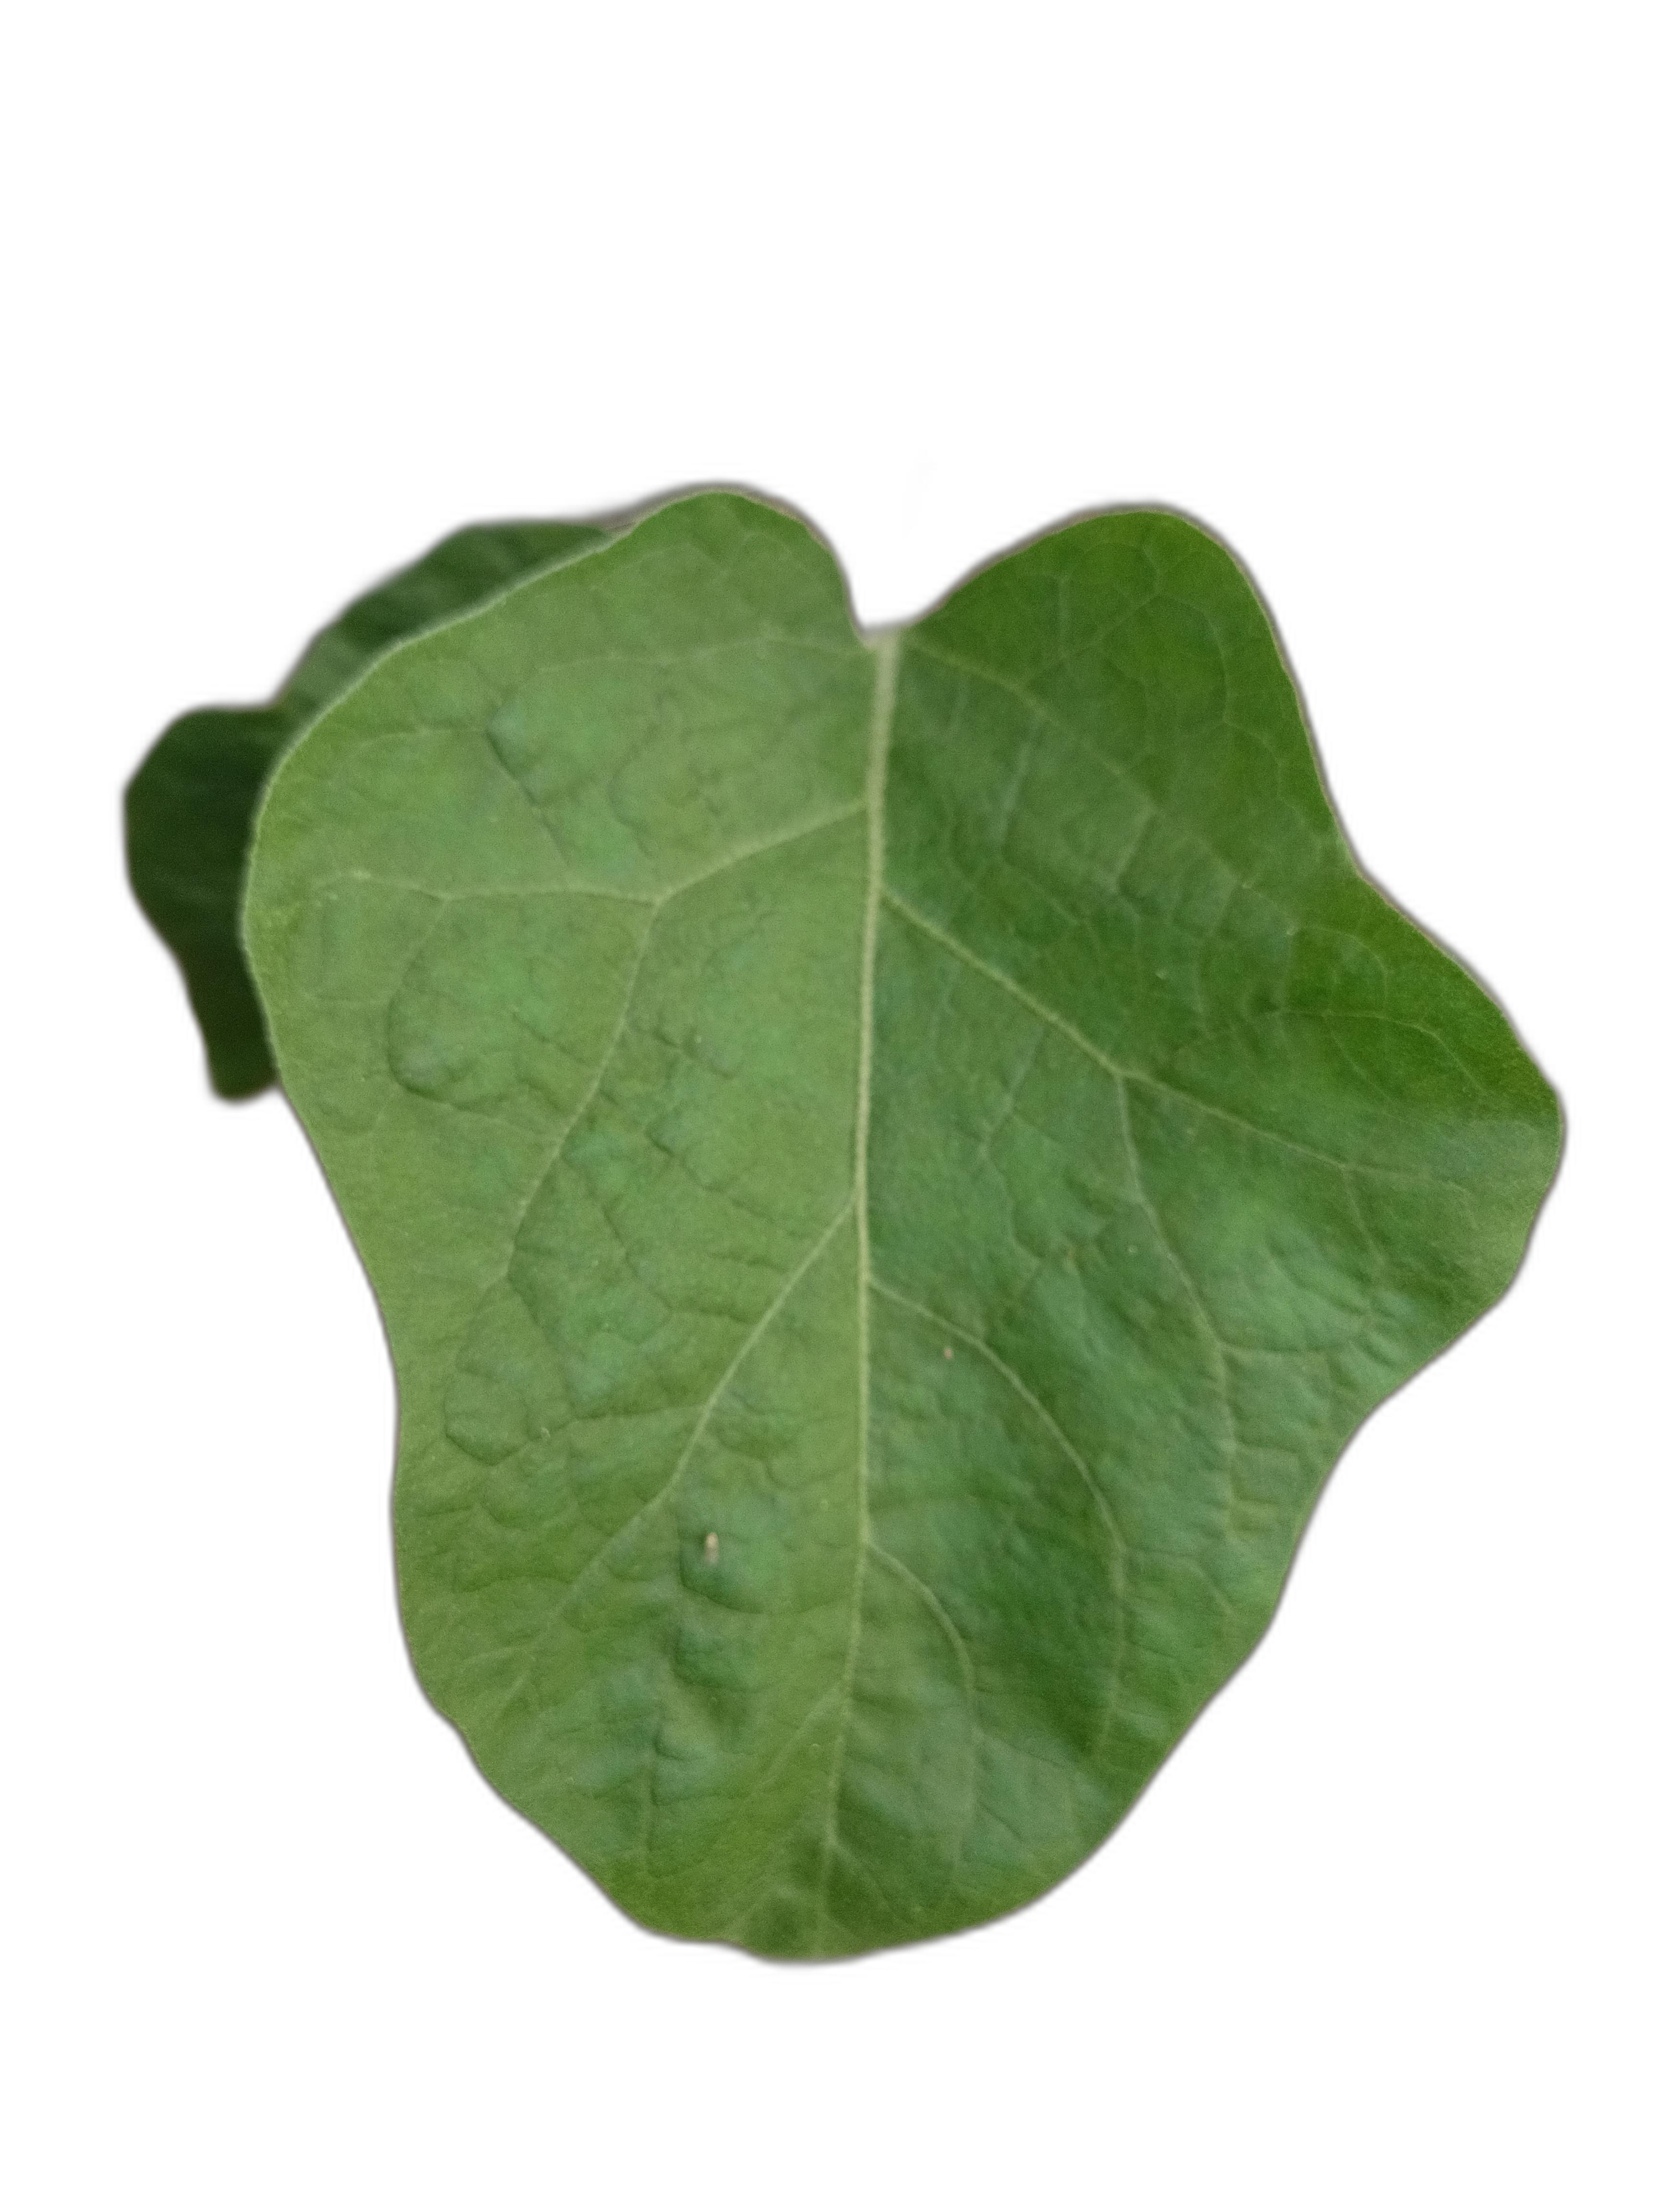
Label: Healthy Leaf